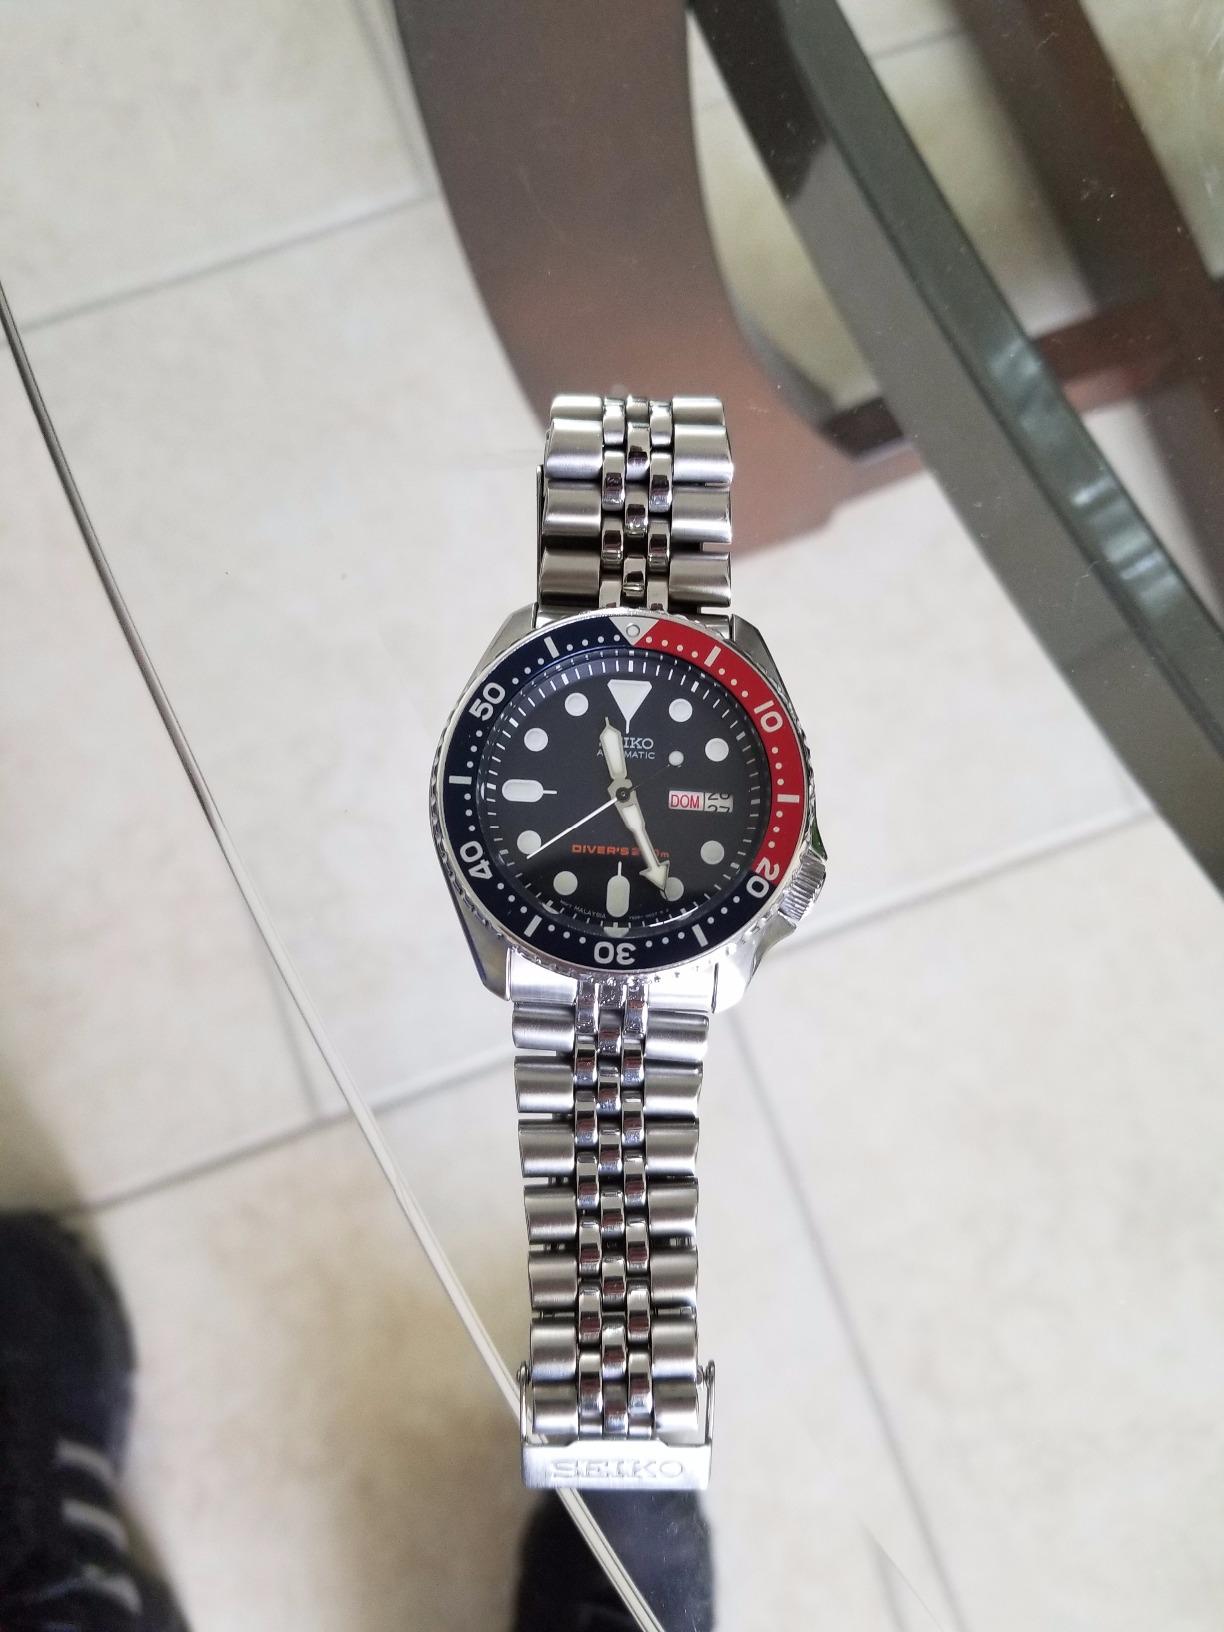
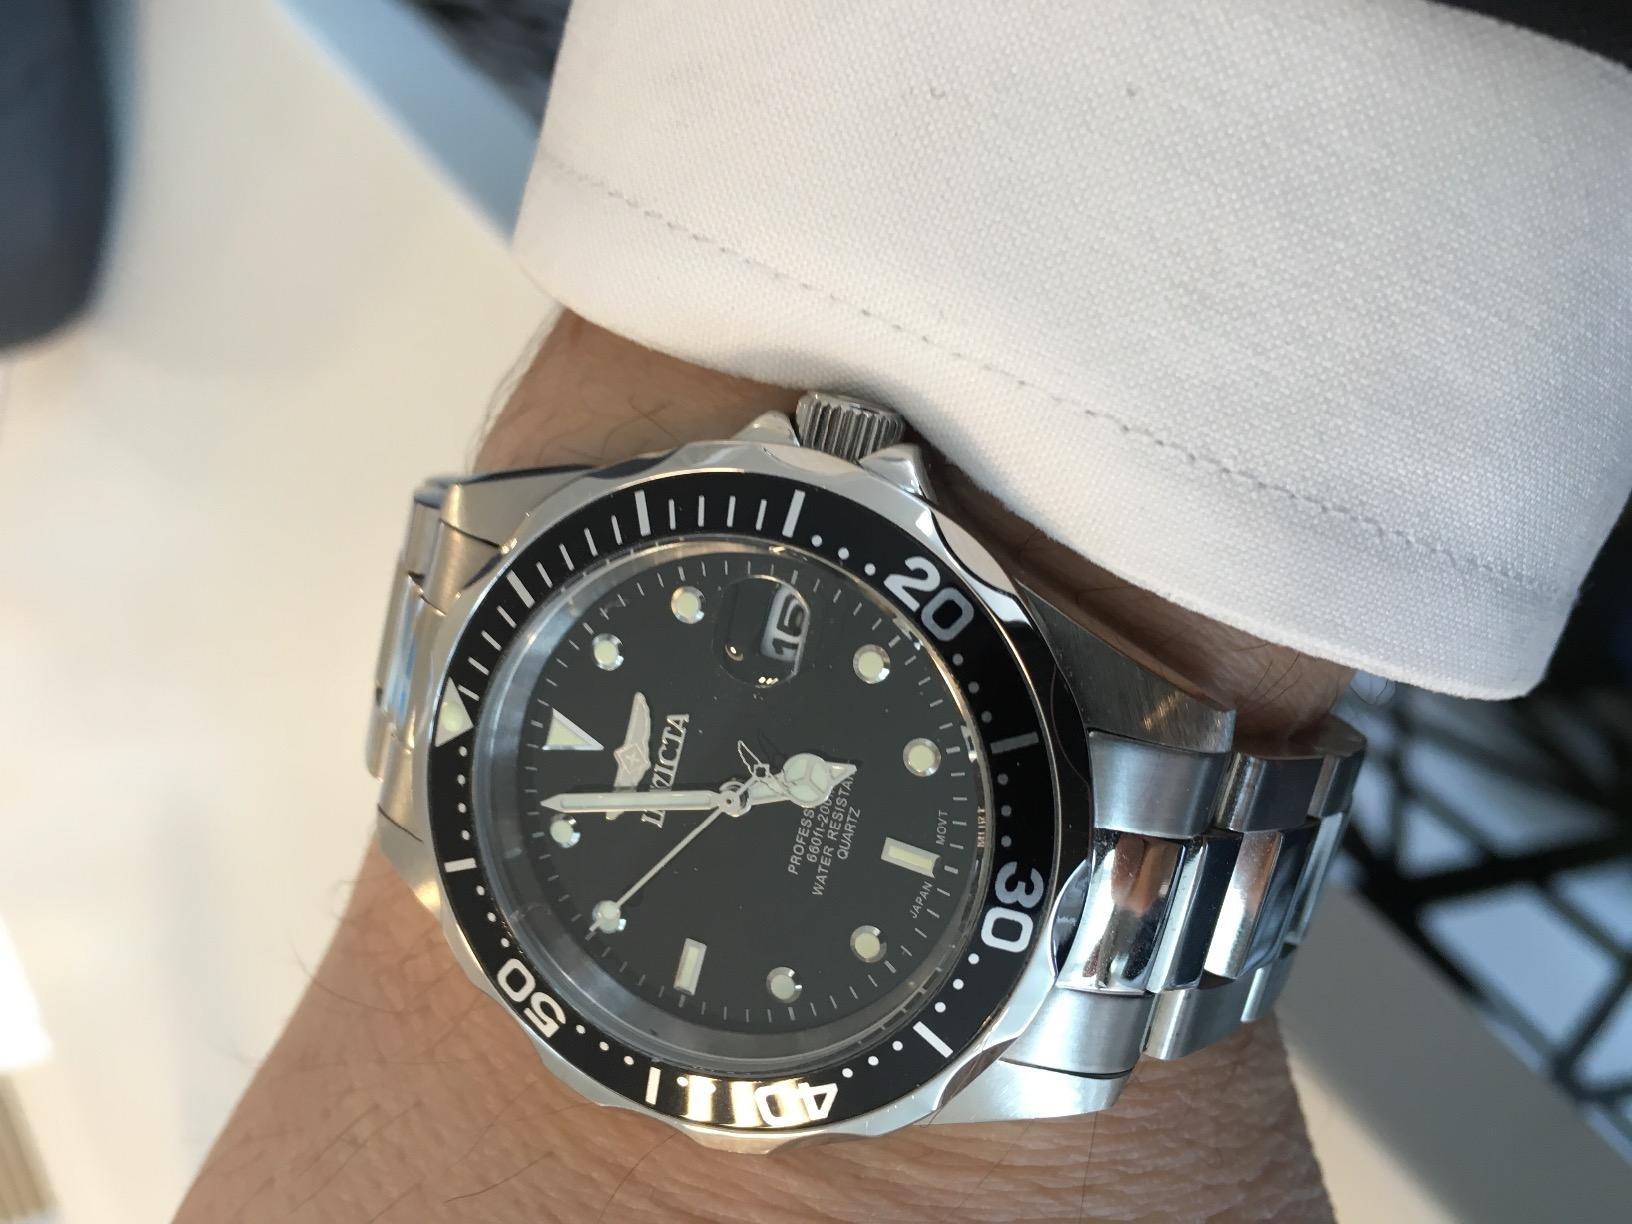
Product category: accessories_watch
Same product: no